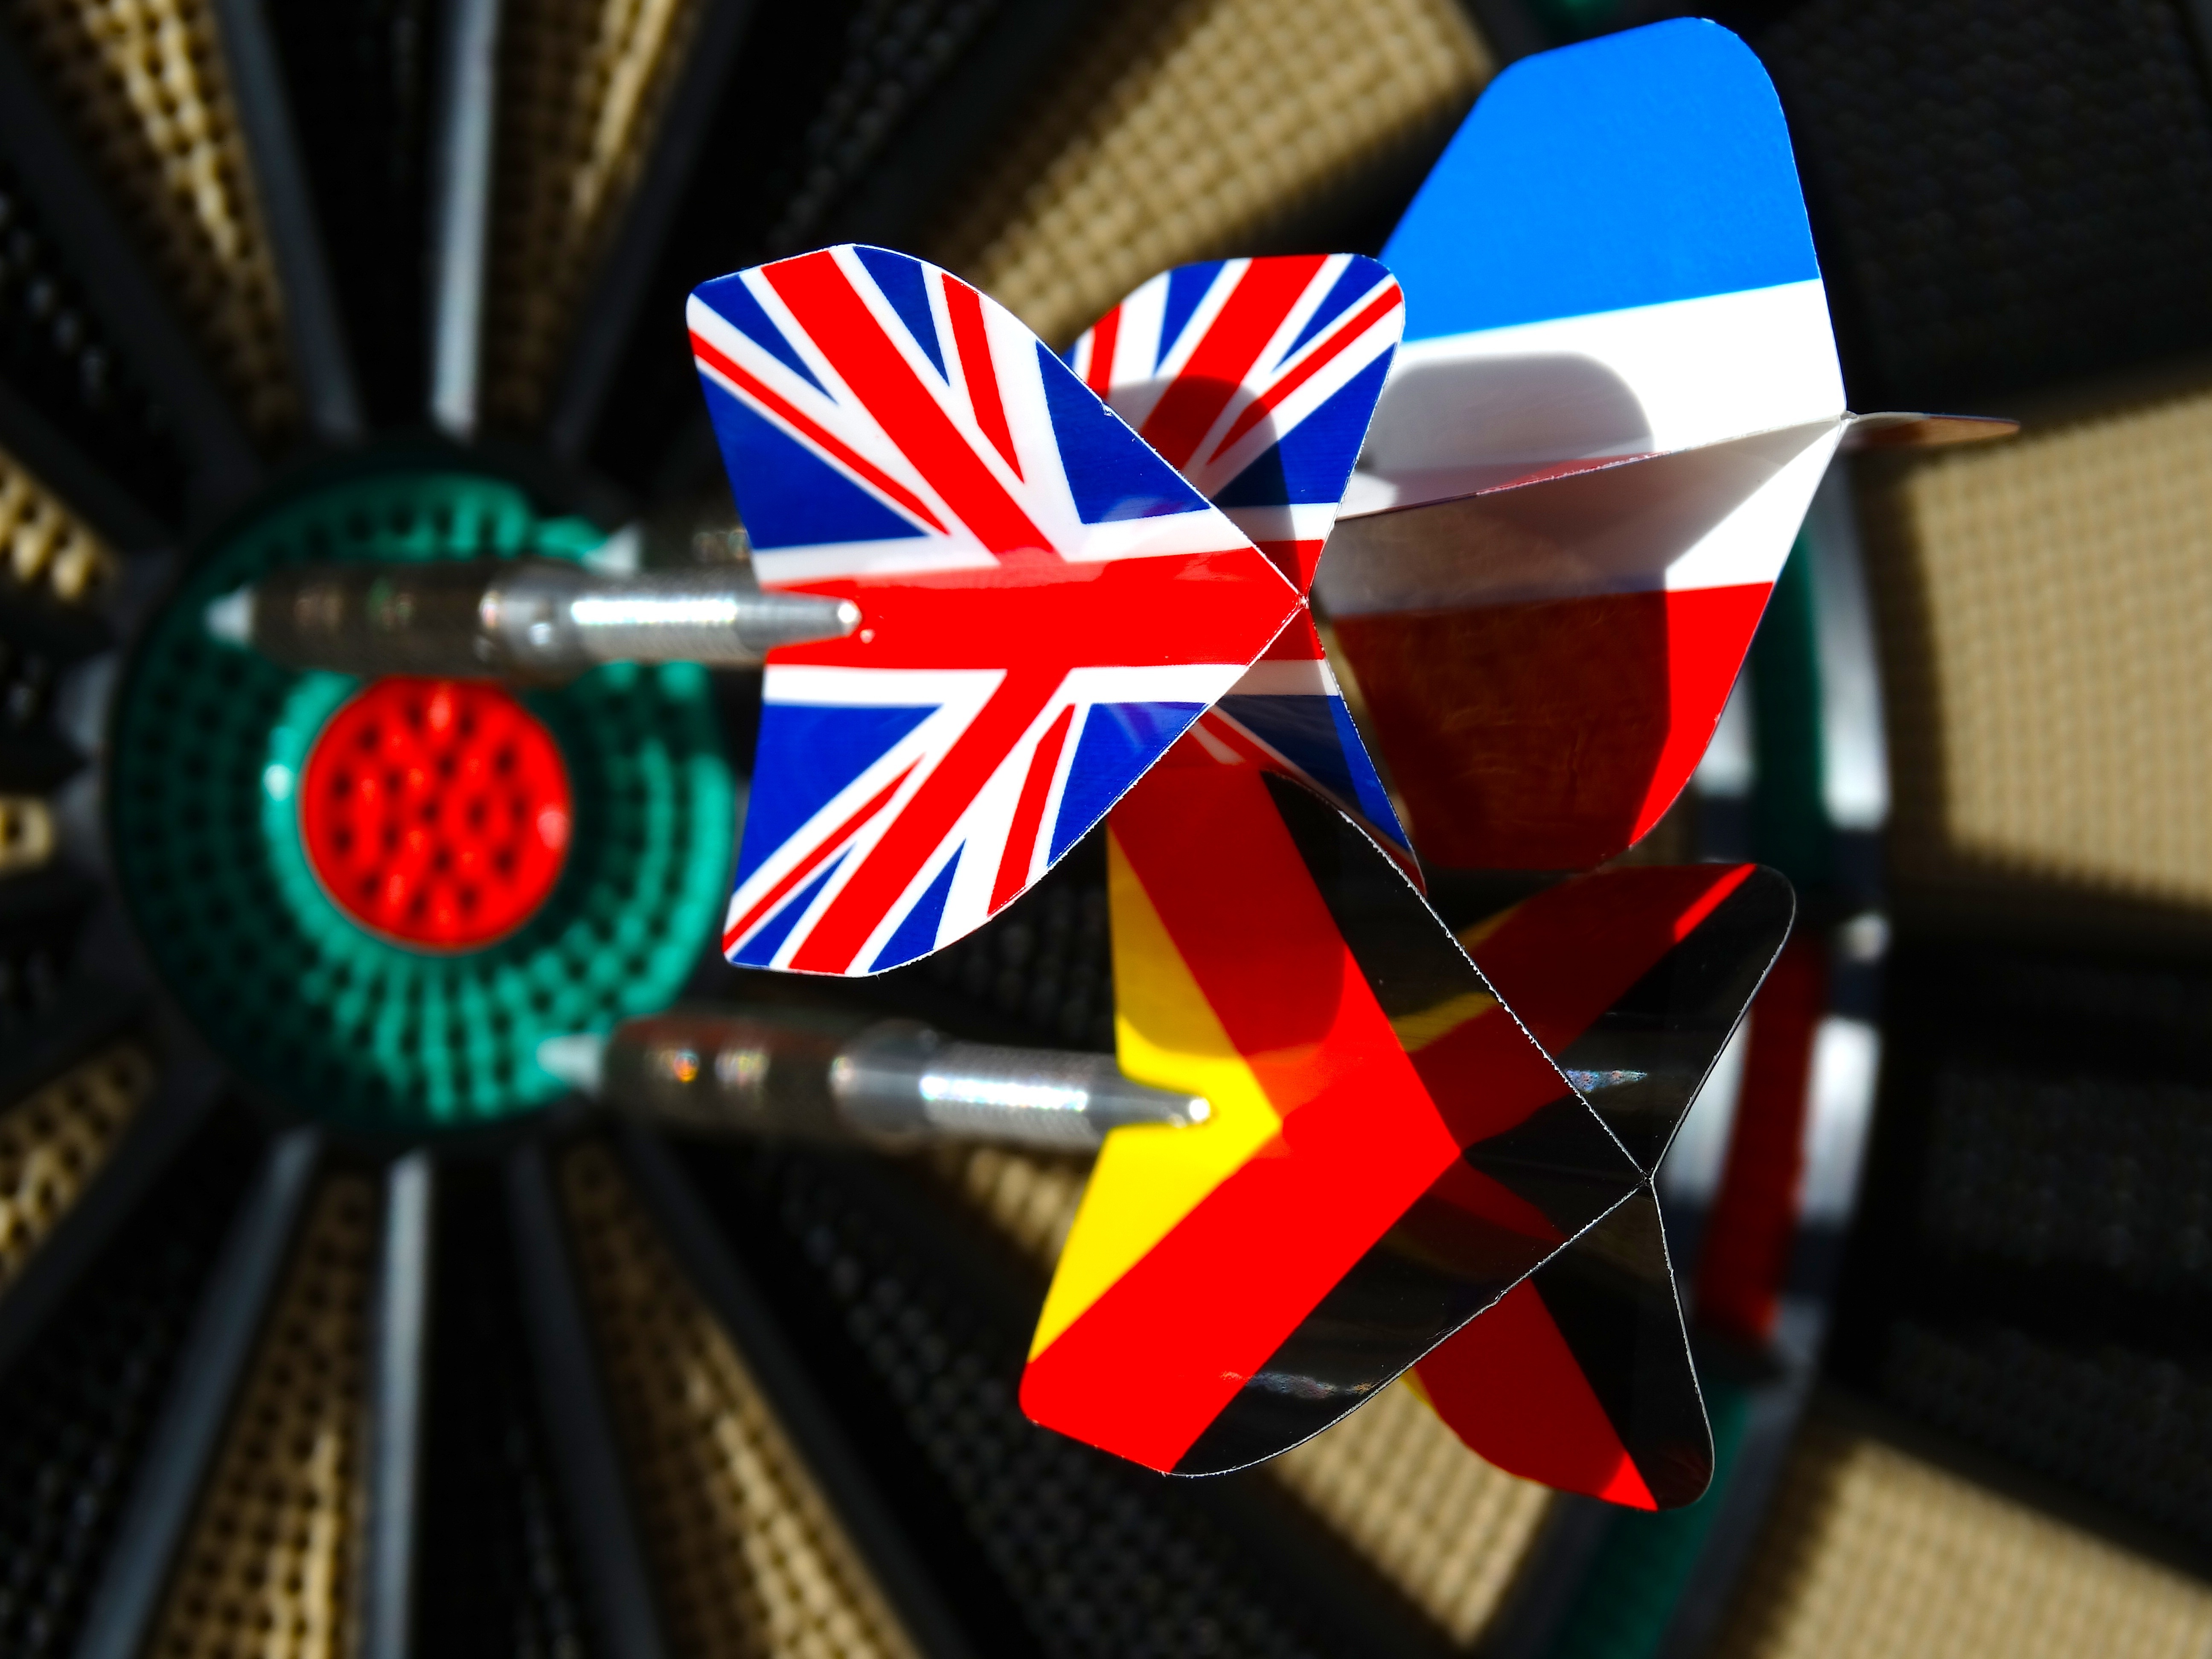
wheel, play, number, europe, red, color, arrow, germany, eu, middle, games, shape, target, darts, combines, dart, bull's eye, play darts, federal republic of germany, delivering, indoor games and sports, without fail